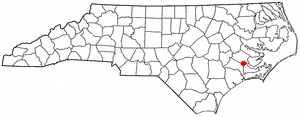
Trent Woods est une ville américaine située dans le comté de Craven dans l'État de Caroline du Nord. En 2010, sa population était de 4 155 habitants.